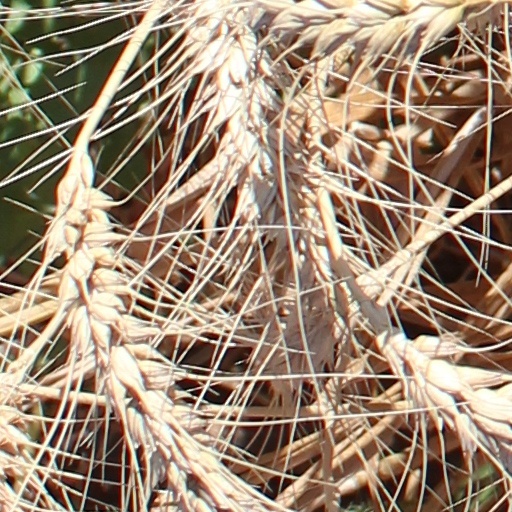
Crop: wheat